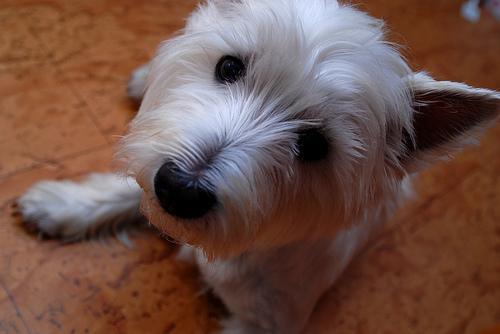
West_Highland_white_terrier